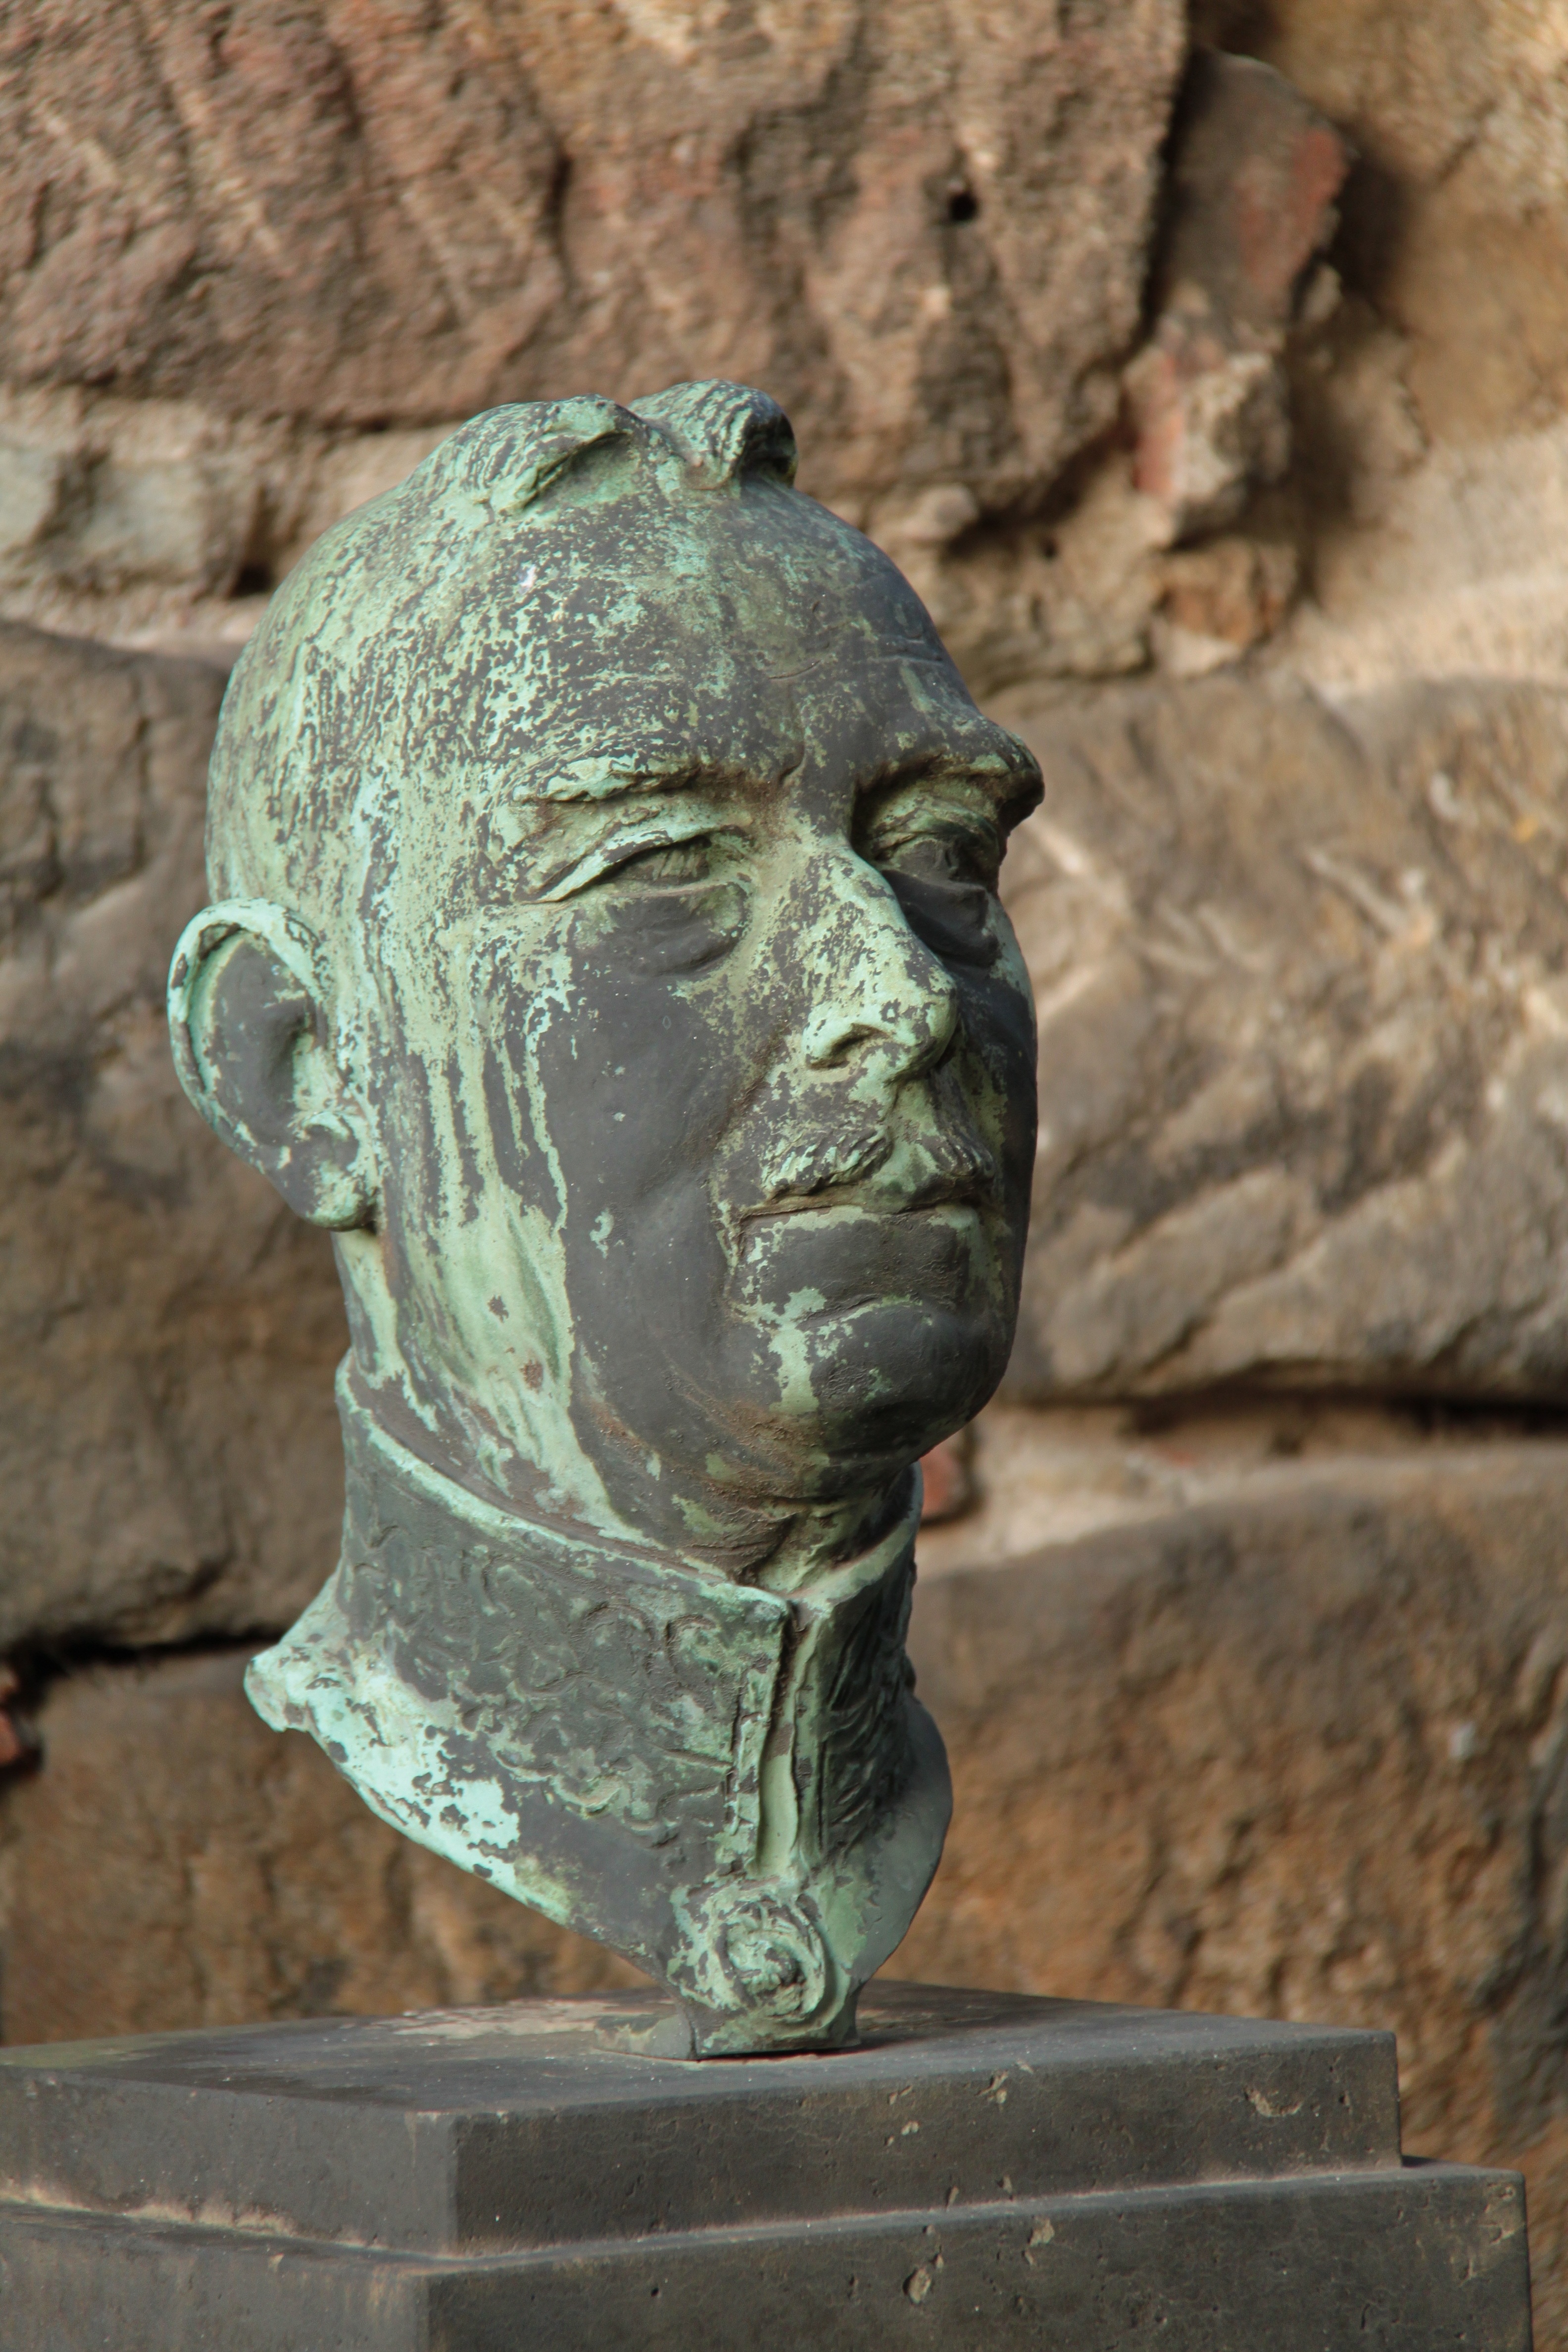
rock, monument, statue, portrait, gargoyle, face, sculpture, catholic, art, figure, temple, carving, dresden, stone carving, old cemetery, ancient history